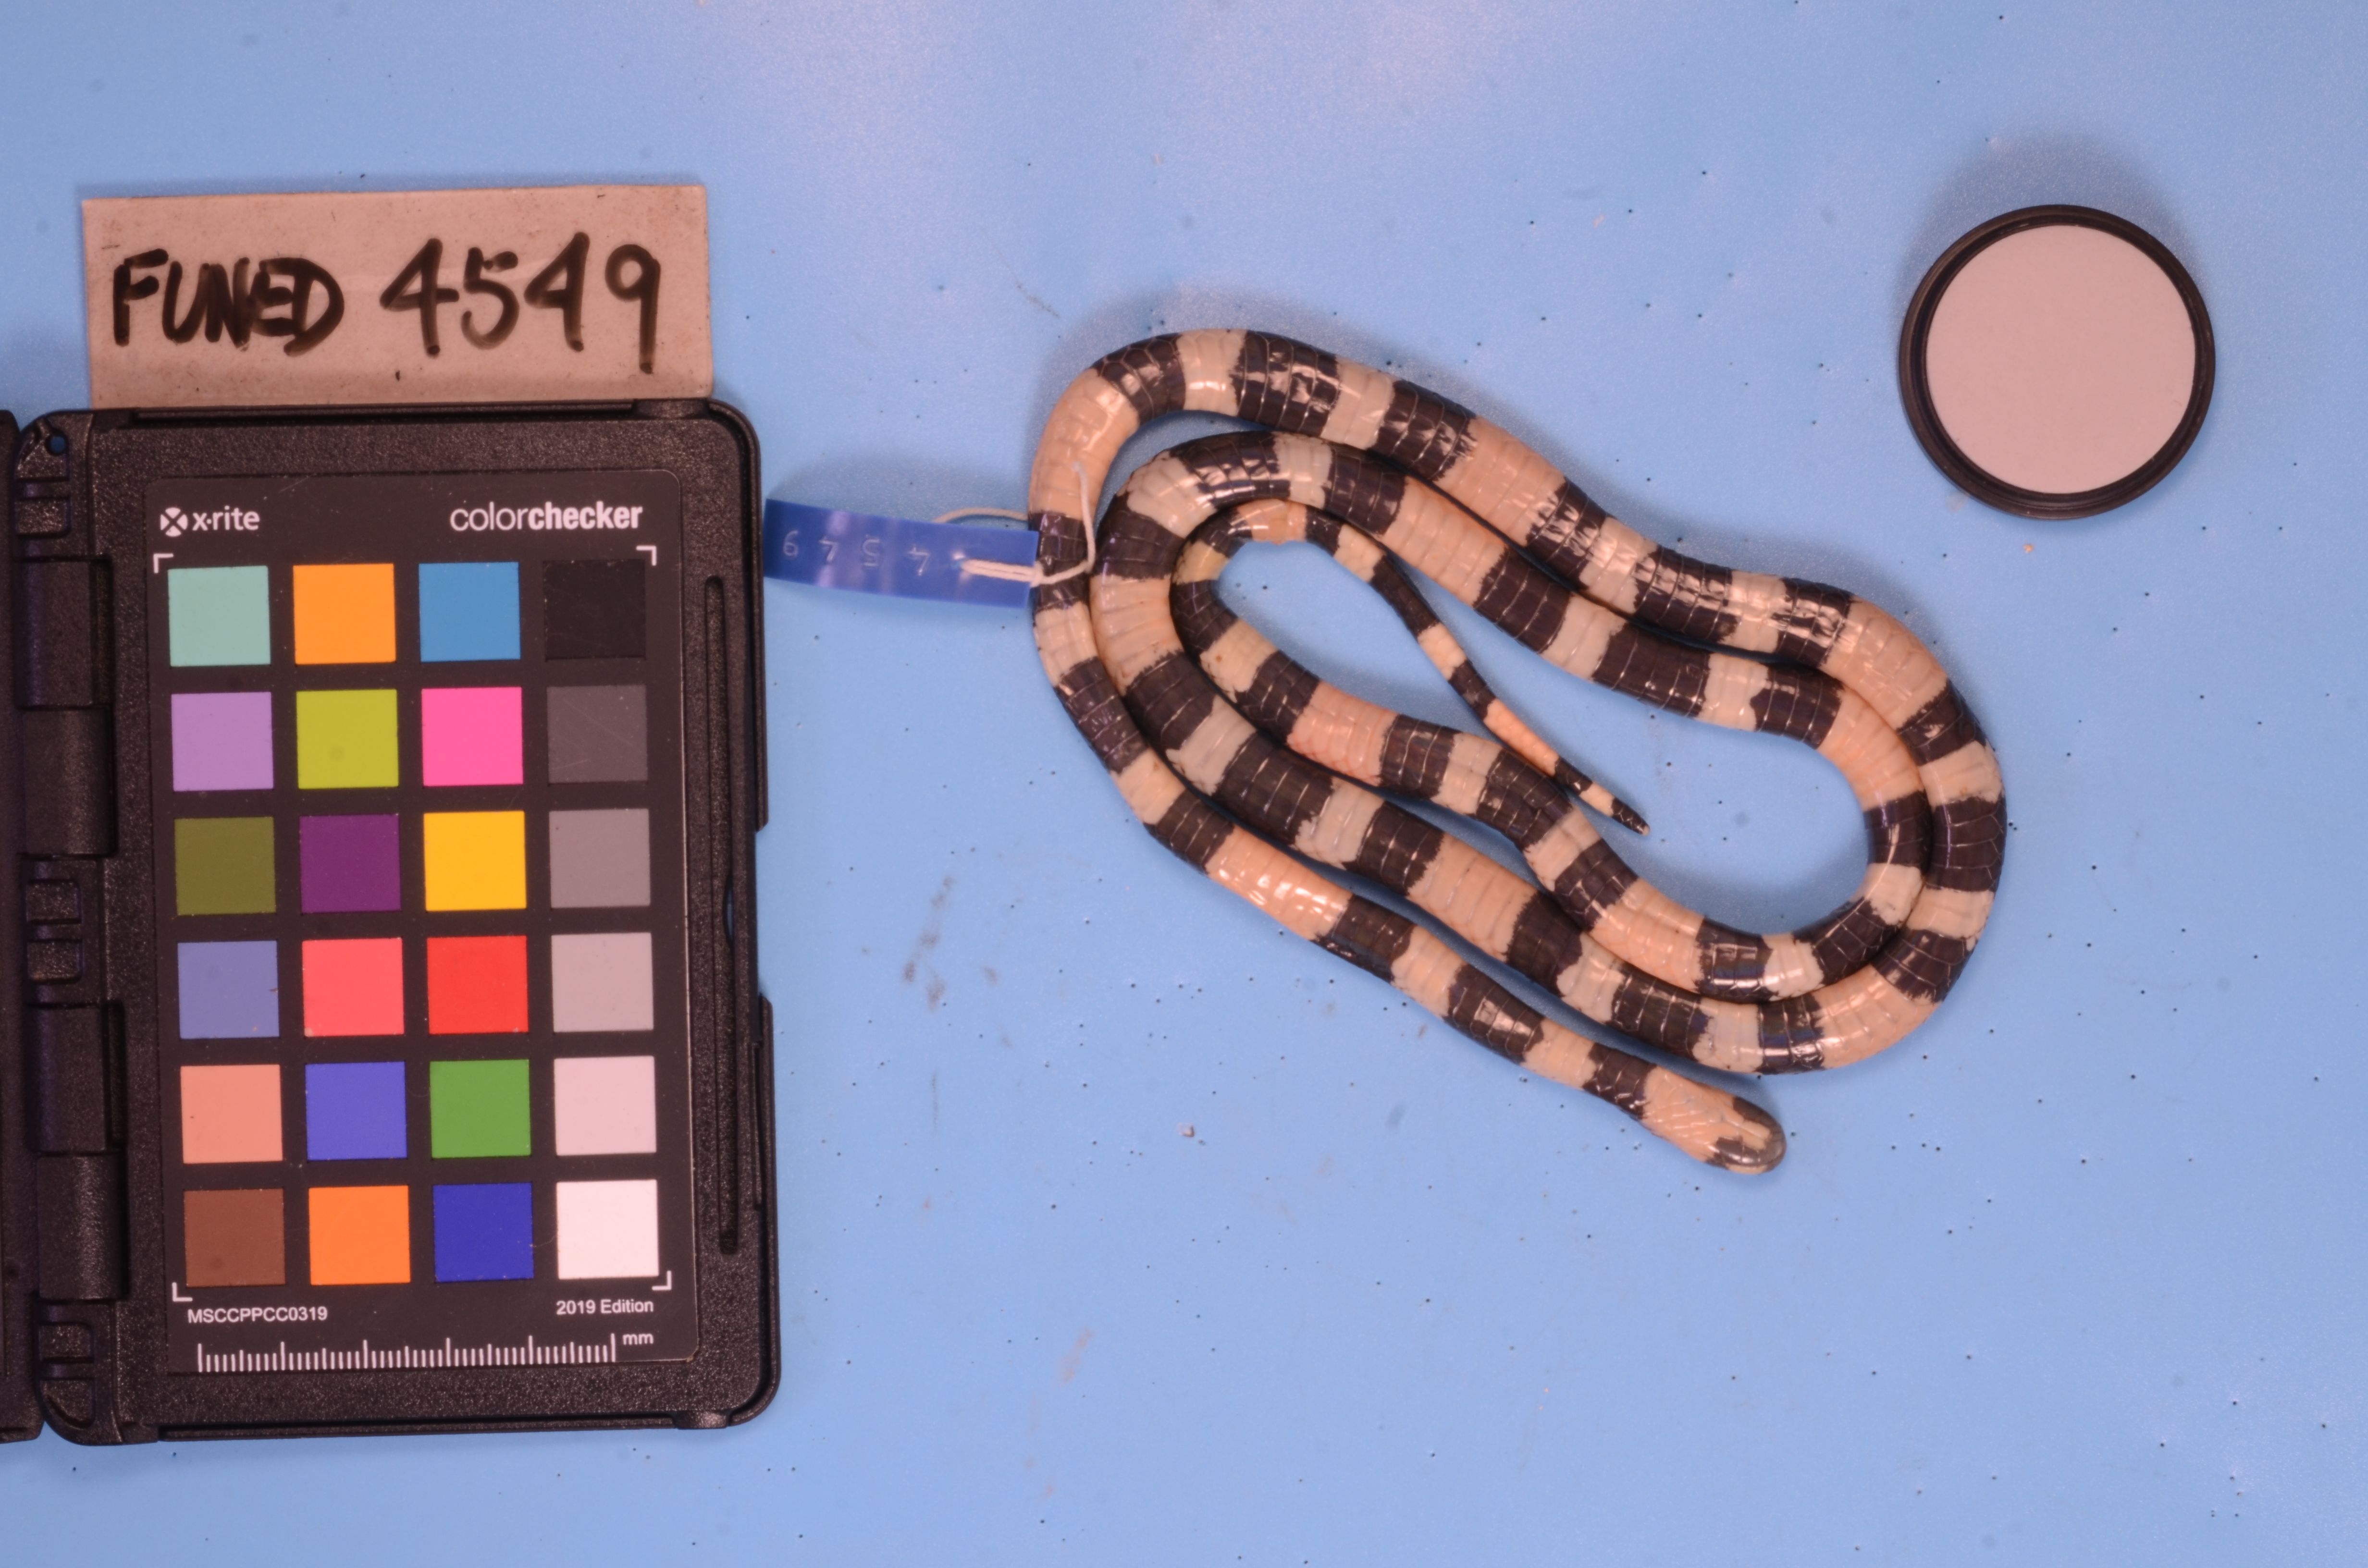
Species: Micrurus carvalhoi
View: ventral
Mimicry status: model